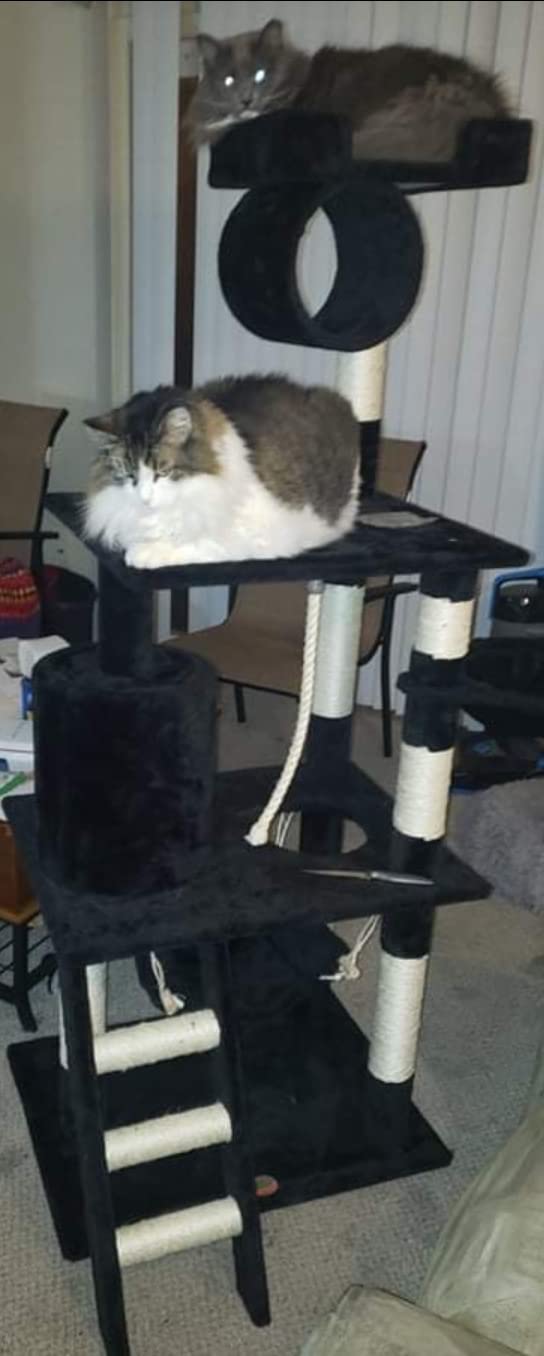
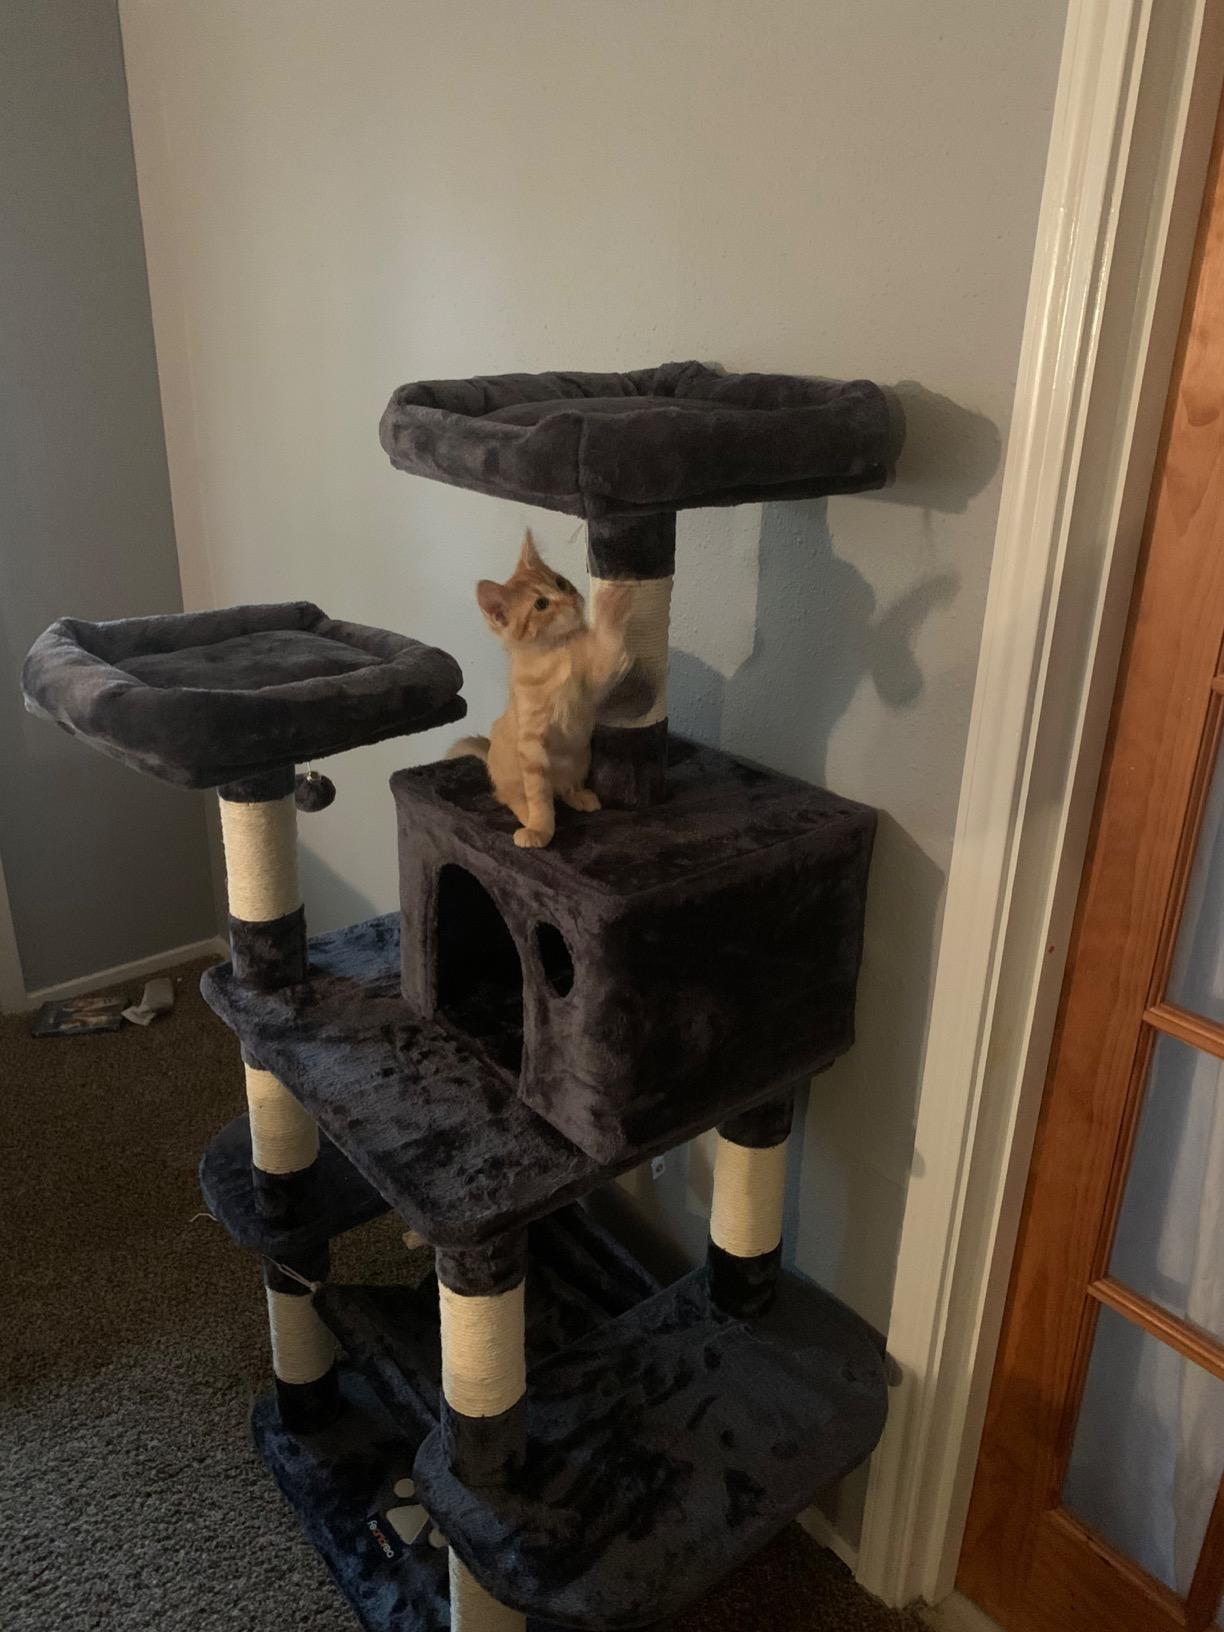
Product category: items_cat tree
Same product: no